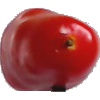
Label: Tomato 2